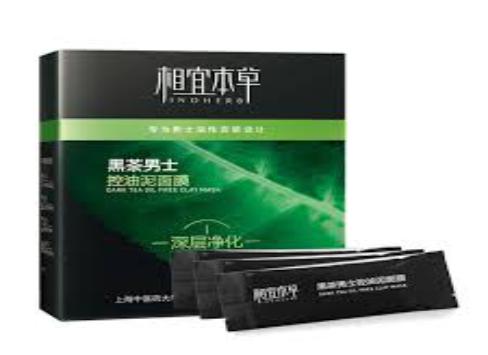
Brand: INOHERB-1
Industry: Necessities